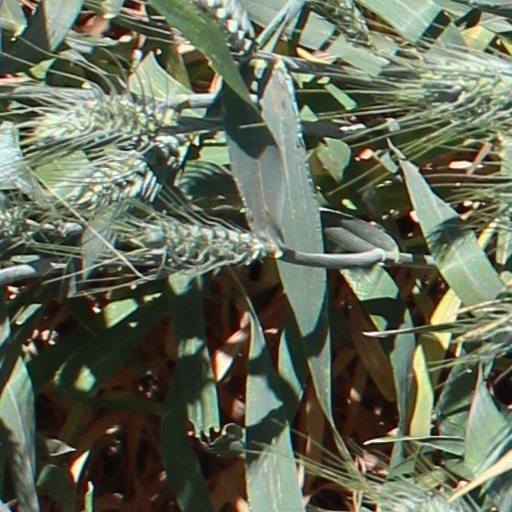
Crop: wheat